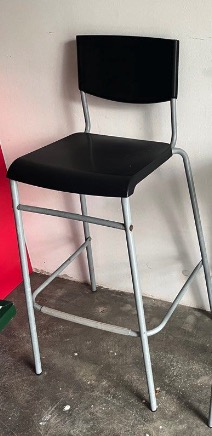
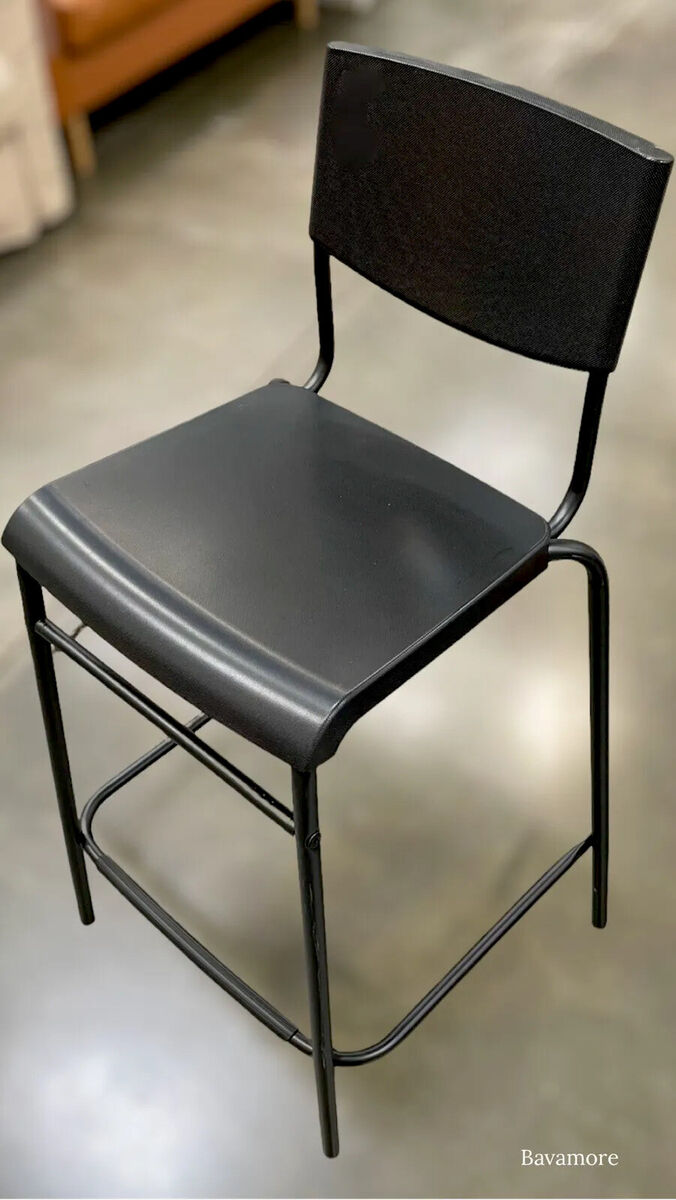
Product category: stool
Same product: no